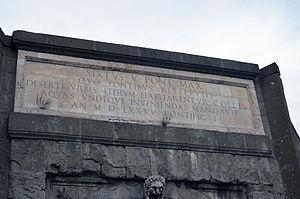
La Porte Furba est un arc formé à la jonction entre l'aqueduc Felice et la via Tuscolana, à proximité du quartier Quadraro à Rome.